Koprivshtitsa

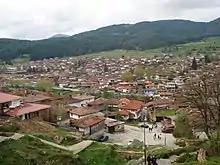
Koprivshtica

As of September 2009, the town has a population of 2,541 and the Deputy Mayor is Radka Lukanova Skenderova. Koprivshtitsa is located at 1,030m above sea level, at .